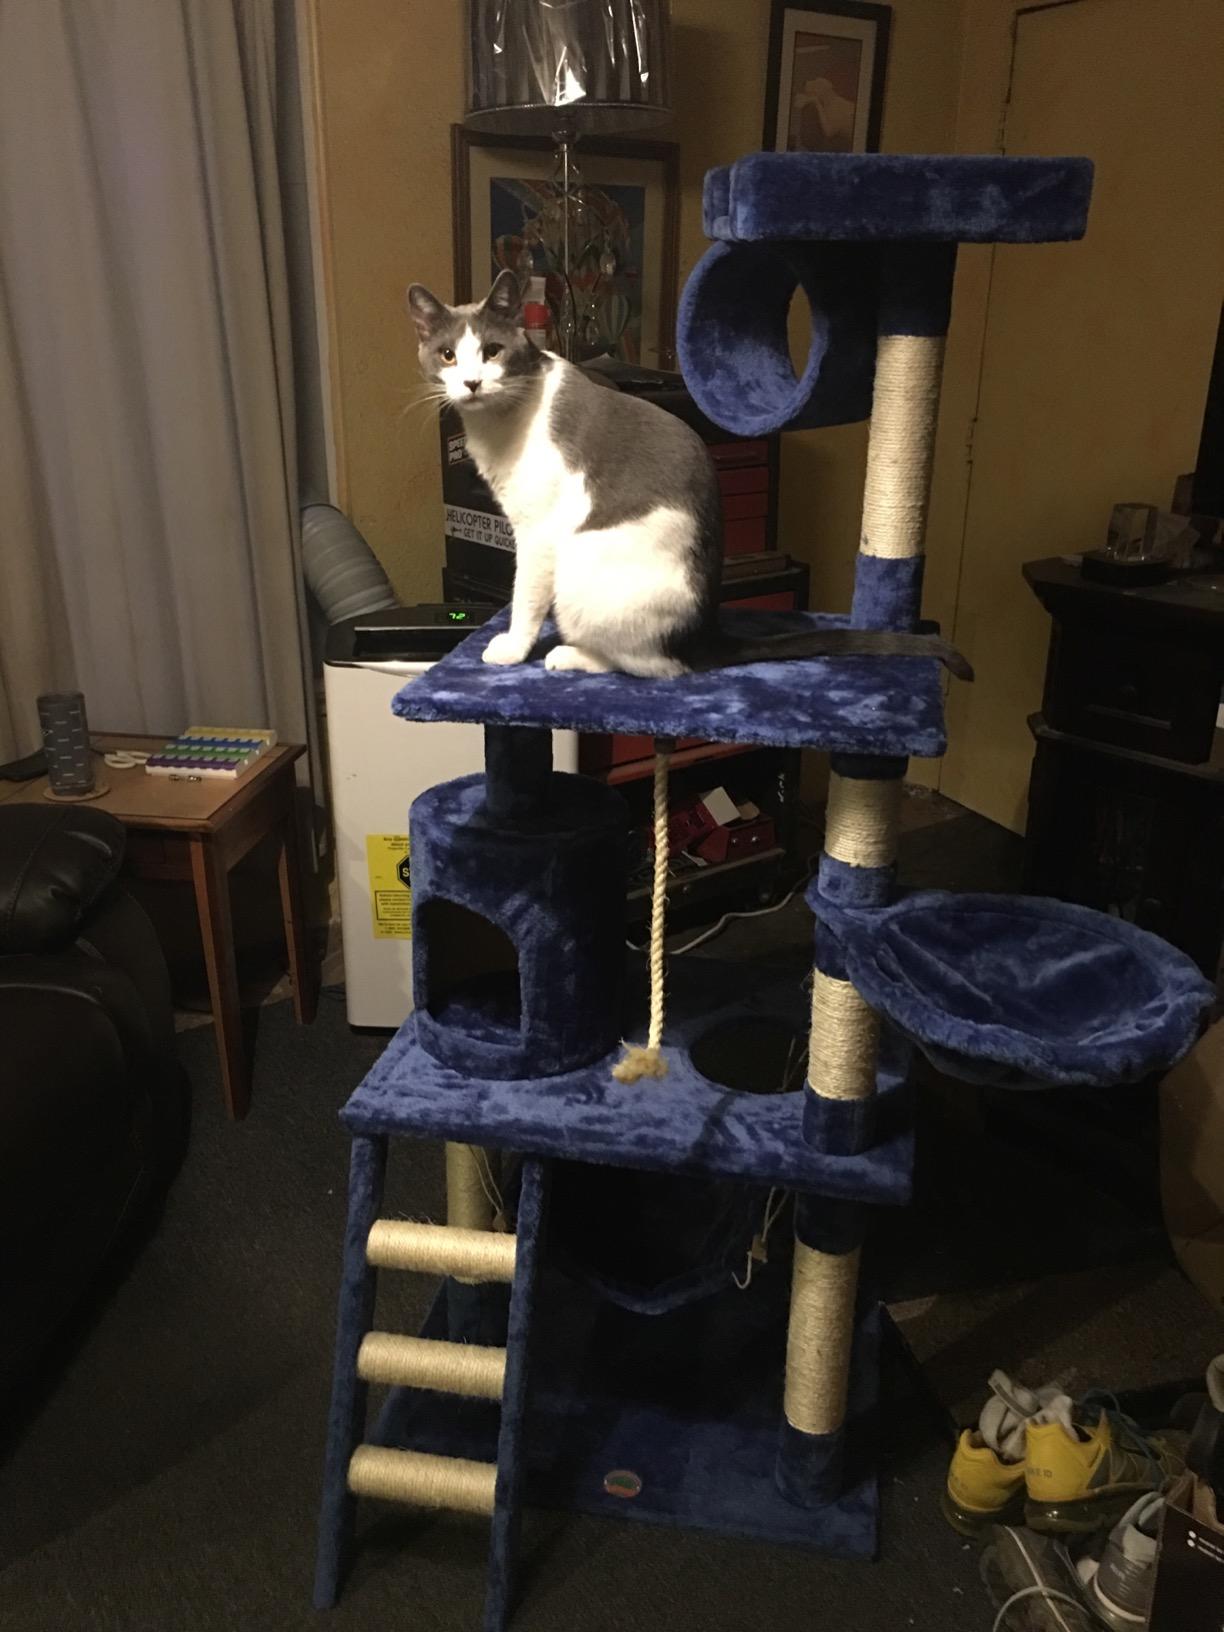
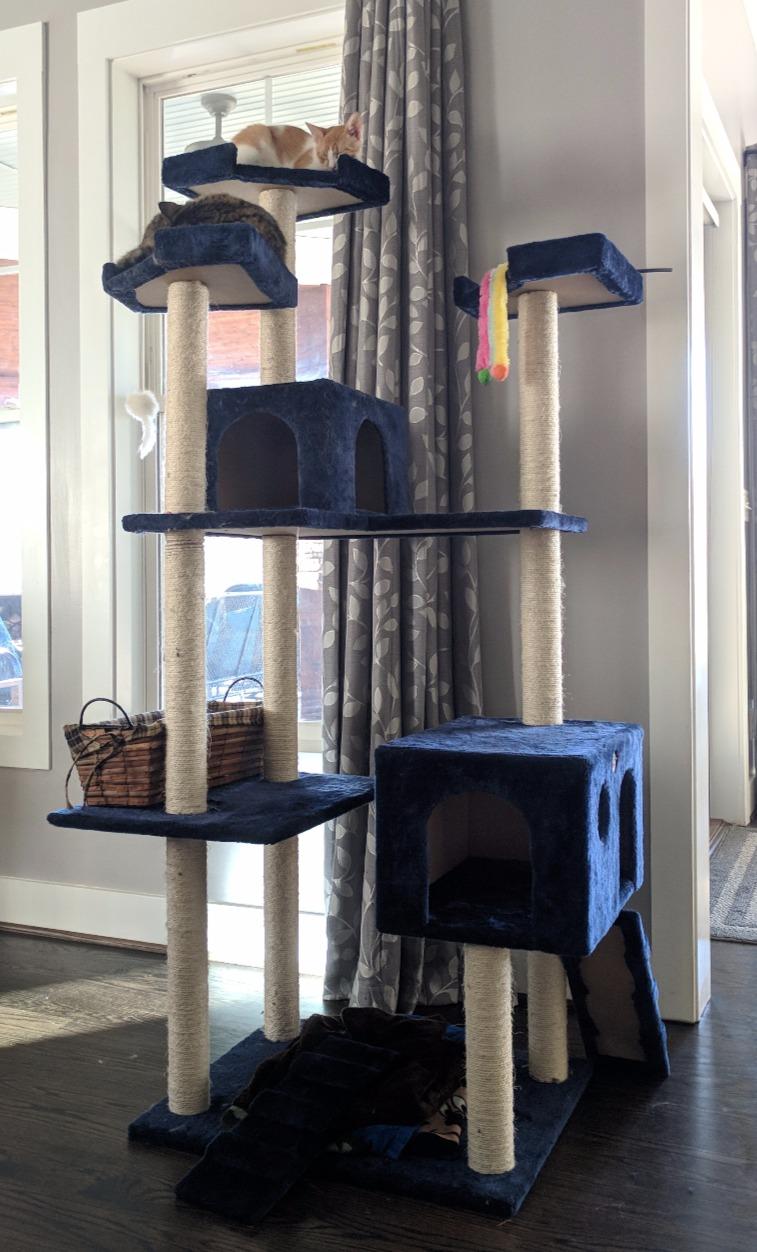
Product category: items_cat tree
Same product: no